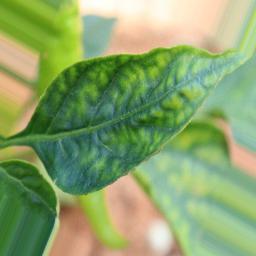
Label: nutritional